Novotroitsk

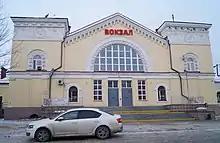
Novotroitsk railway station building

Orenburg-Orsk railway passes through the town. There are daily direct train service to Moscow with intermediate stops at Orenburg, Samara, Penza, Ryazan and other cities. Trains to Chelyabinsk and Yekaterinburg are operated every other day. Summer seasonal trains are bound for south Russian resorts such as Sochi, Anapa and Kislovodsk.